Attempted assassination of Rómulo Betancourt

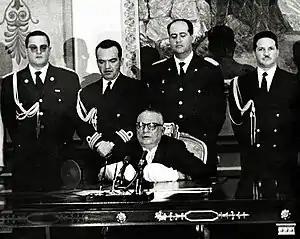
Betancourt delivers a speech with bandaged hands the day after the assassination attempt against him, 25 June 1960

The assassination attempt shocked the country. Betancourt walked out of the hospital in front of photographers, with both burned hands wrapped in bandages. Photos of a wounded but living Betancourt were distributed around the world as proof he survived. The incident elevated him in the eyes of the public opinion and helped to destroy one of his most stern Caribbean enemies at the same time.